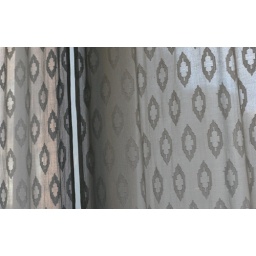
Sitting in bed talking on the phone this weekend, I was struck by the light coming through the pattern on our curtains.